Shingashi Station

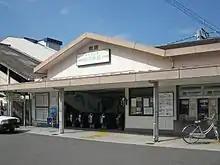
The station entrance in August 2009

Through-running to and from via the Tokyo Metro Fukutoshin Line commenced on 14 June 2008.